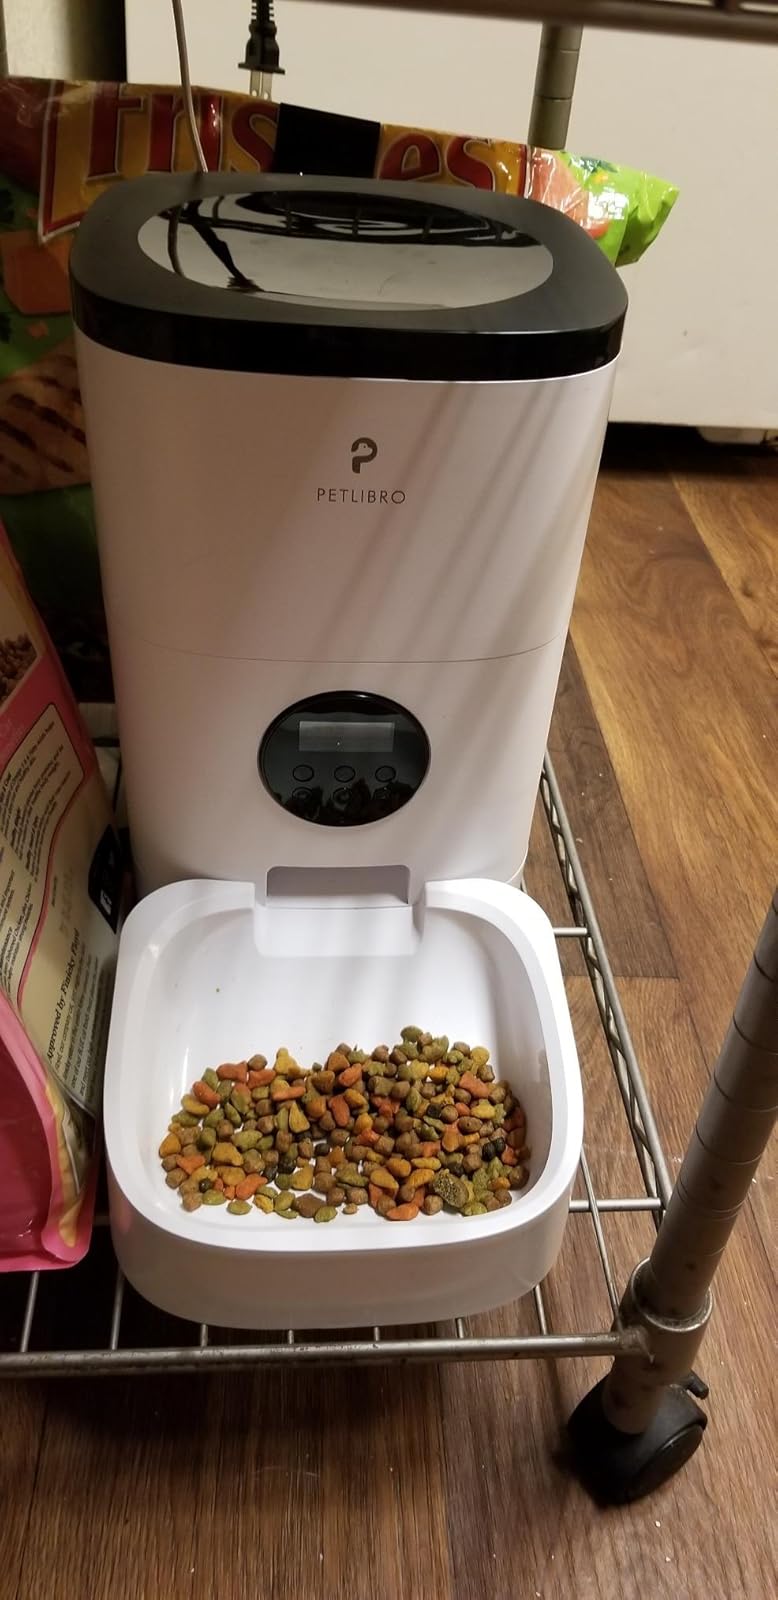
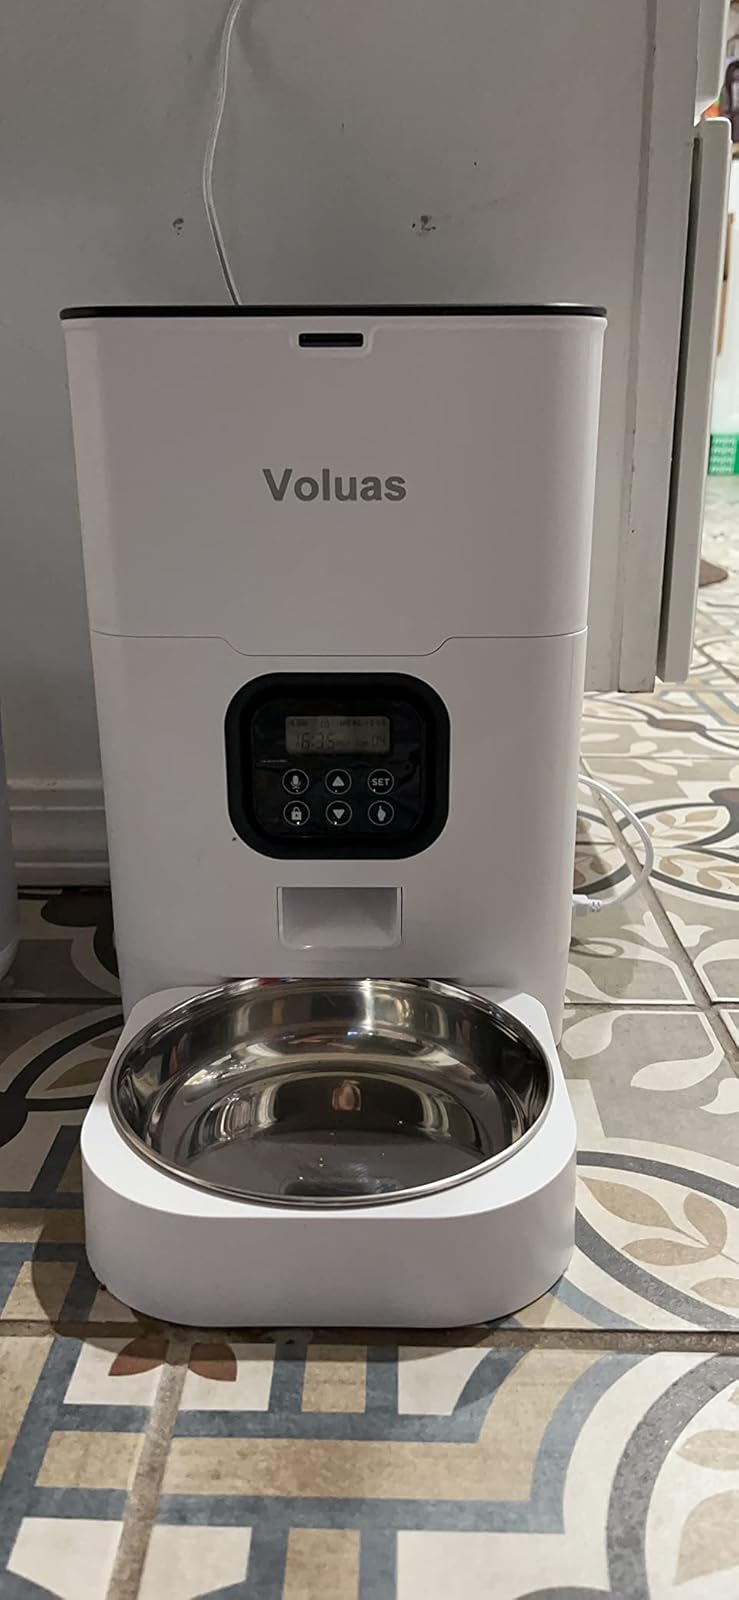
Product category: items_feeder
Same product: no